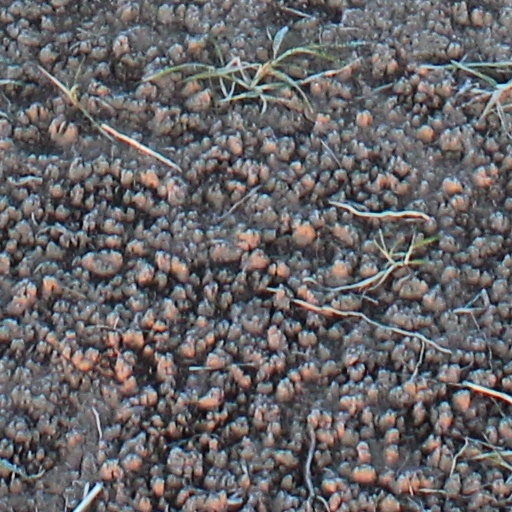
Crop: wheat